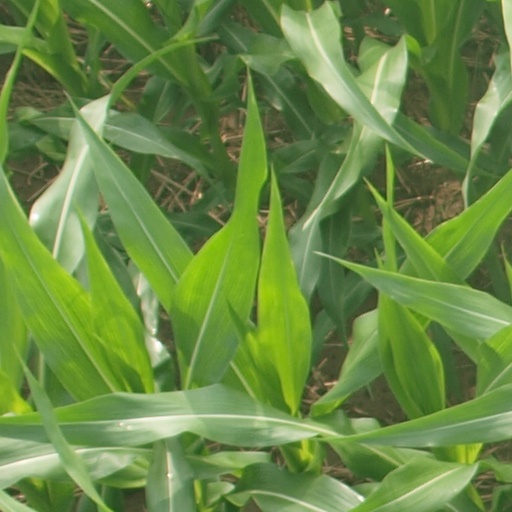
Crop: maize; corn